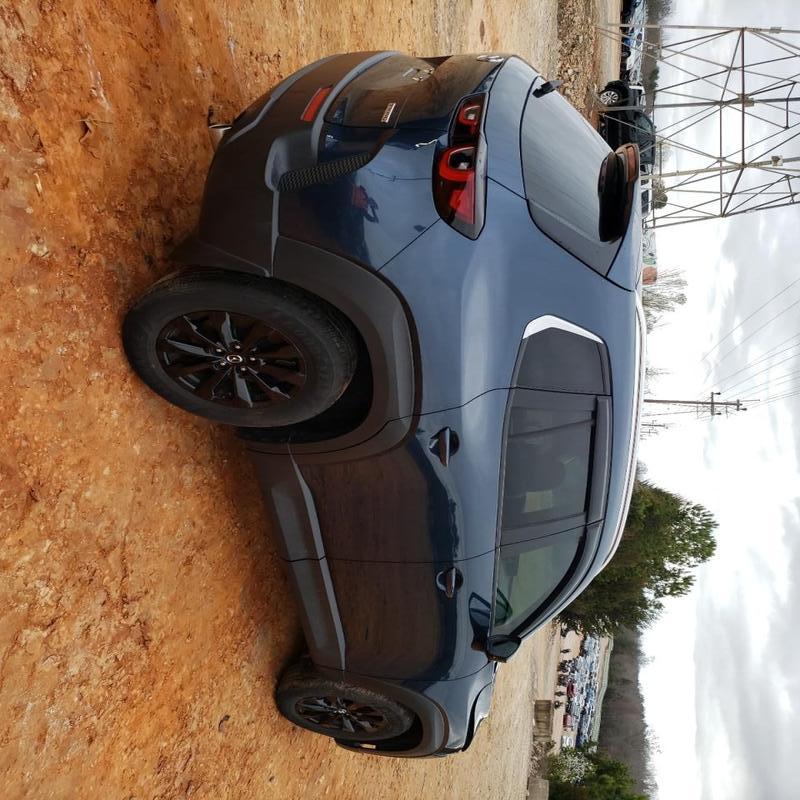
Aucun dommage détecté.
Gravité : aucun